Final Score (2007 film)

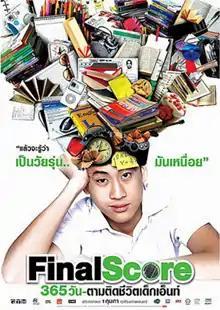
The Thai theatrical poster.

Final Score ( or "365 Wan Tam Tid Cheewit Dek Ent") is a 2007 Thai documentary film directed by Soraya Nagasuwan and produced by Jira Maligool. The film follows four Mattayom 6 students for one year as they take their university entrance exams.